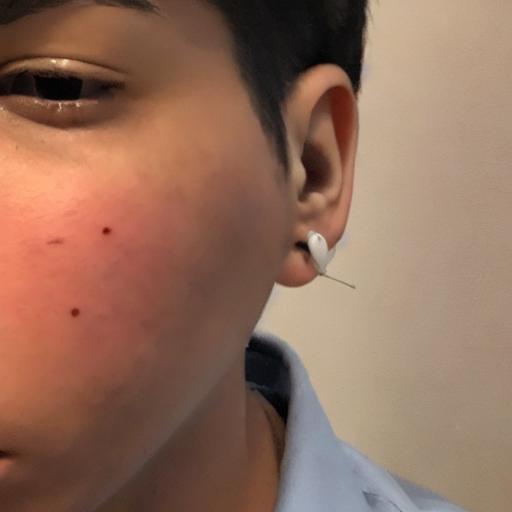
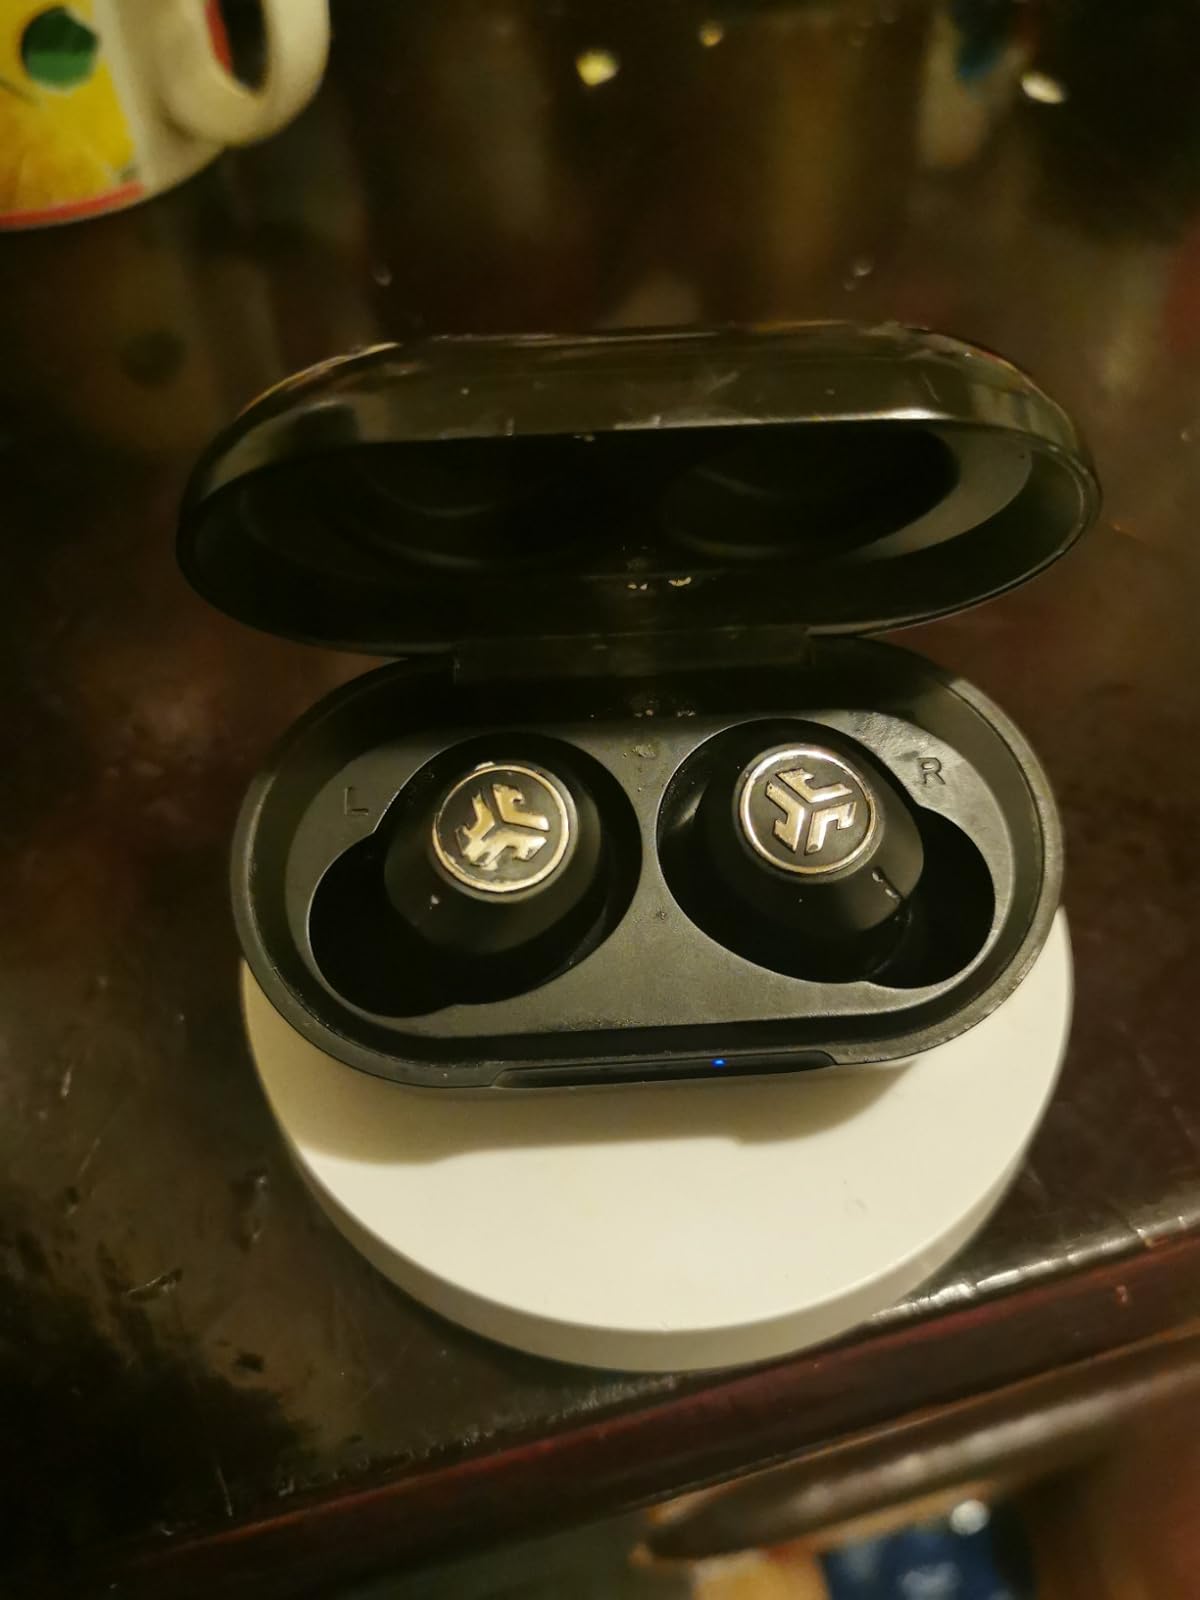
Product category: earbuds
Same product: no